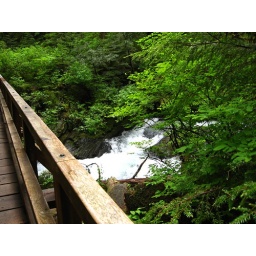
A bridge that crosses over the creek on trail to lake twenty-two